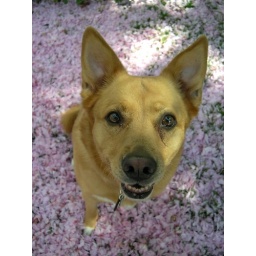
Capri in a bed of flower pedals